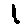
Label: 1